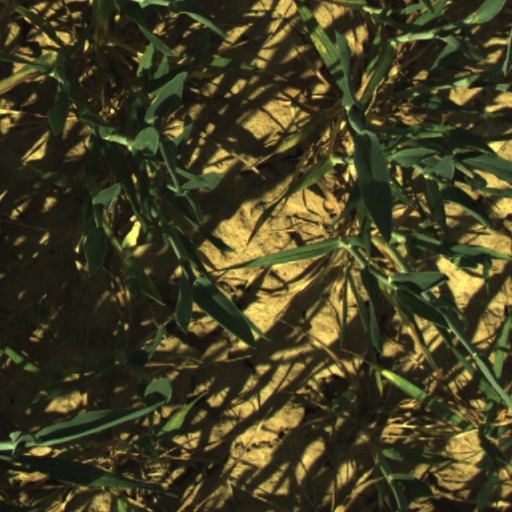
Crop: wheat